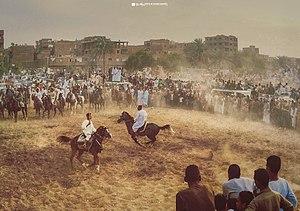
L'histoire du cheval en Égypte trouve ses sources dès l'utilisation du char par Thoutmôsis Ier, sous l'influence de l'occupation hyksôs et des pratiques de la Mésopotamie. Ce pays est très réputé pour l'élevage de la race de l'Arabe égyptien, notamment dans le plus grand haras mondial de chevaux arabes, celui d'Al Zahraa.